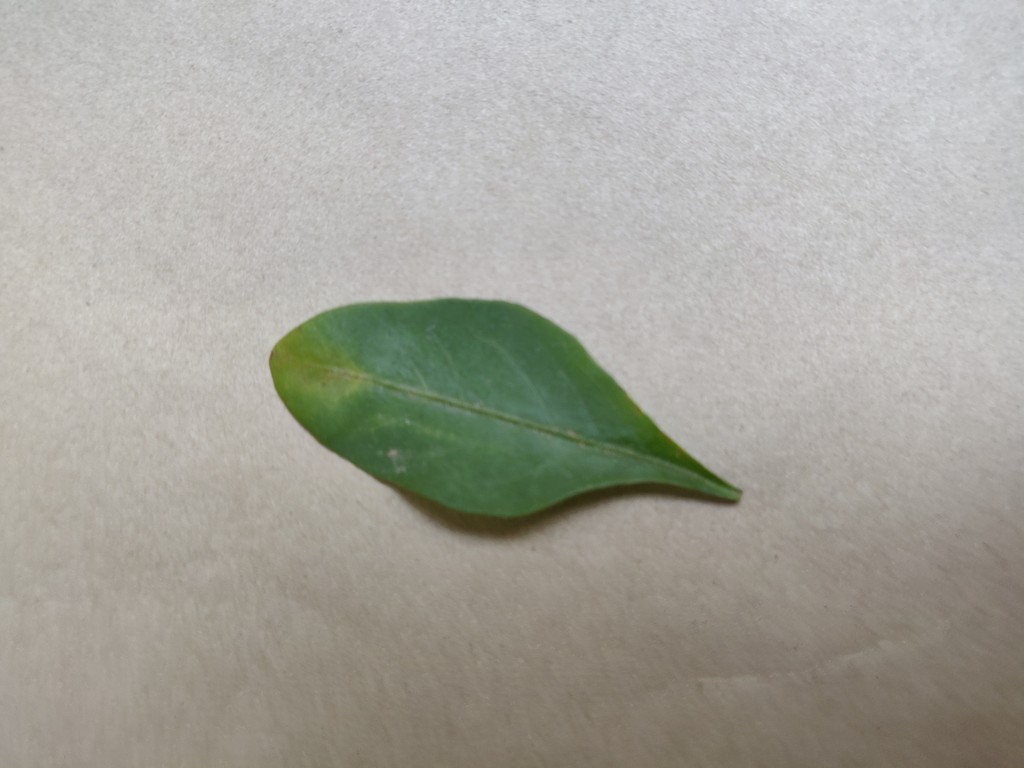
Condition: Unhealthy
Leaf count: single
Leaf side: front